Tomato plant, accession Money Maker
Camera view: horizontal (90 deg, fisheye); turntable rotation: 300 degrees
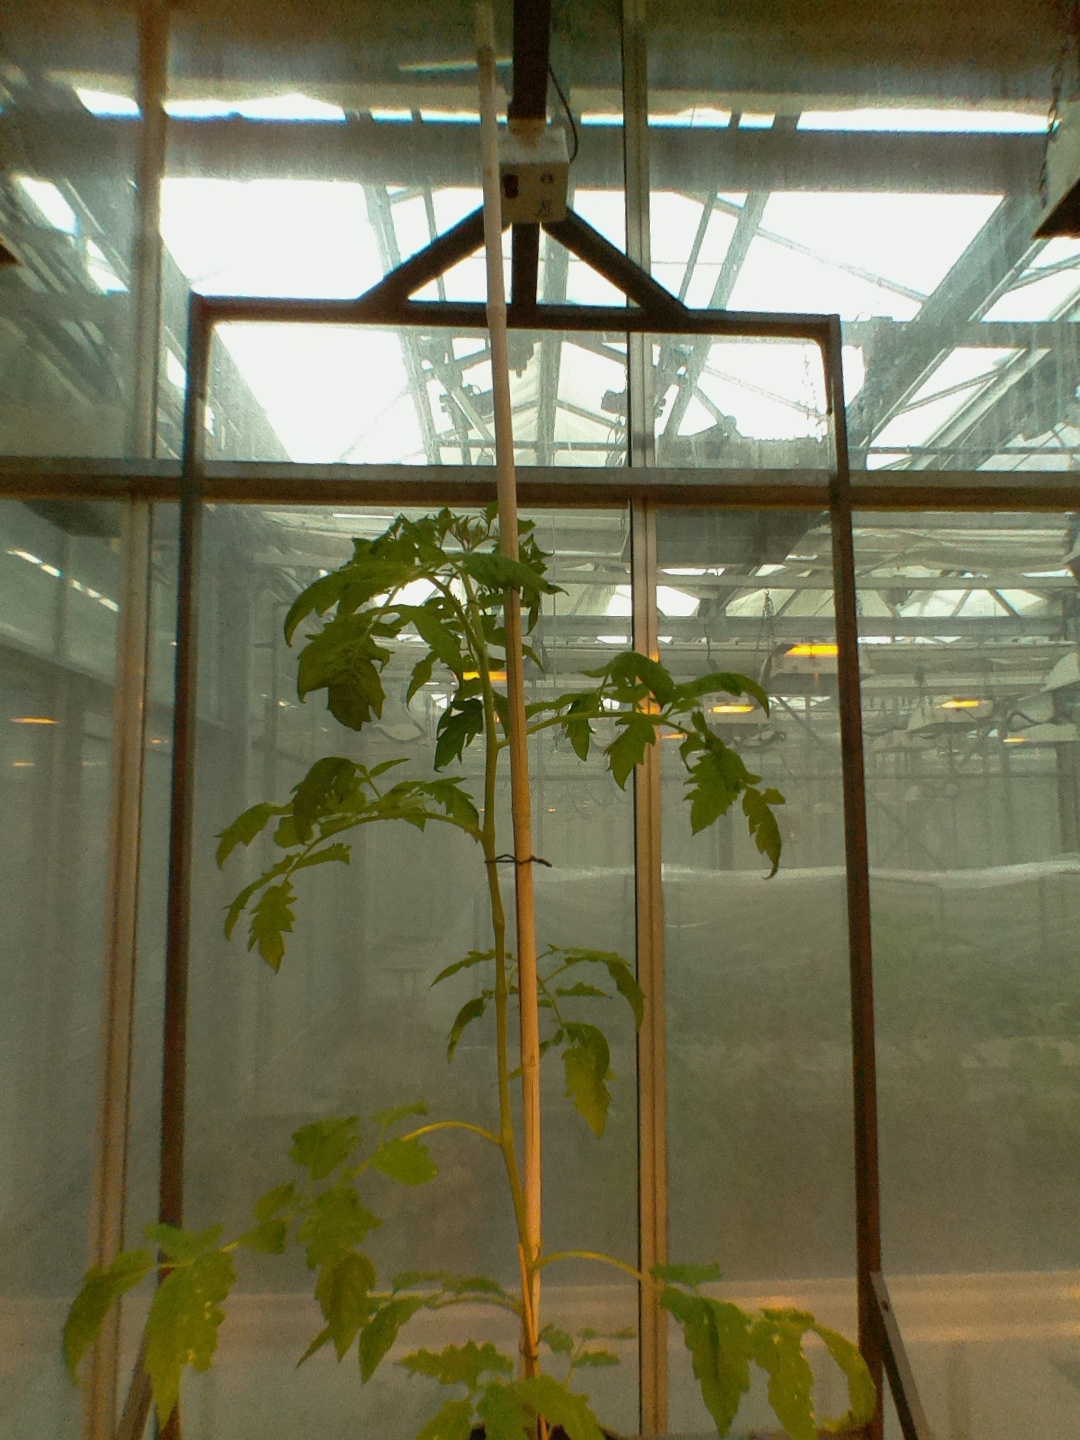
BBCH growth stage 54: 4 inflorescences visible